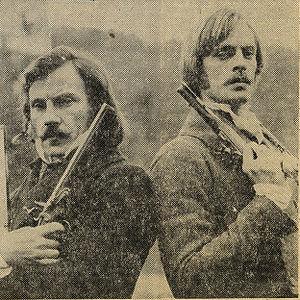
Les Duellistes ou Duellistes est un film britannique de Ridley Scott, sorti en 1977. Le film met en scène Keith Carradine et Harvey Keitel.
Harvey Keitel est un acteur américain, parfois producteur de cinéma, né le 13 mai 1939 à Brooklyn, New York.